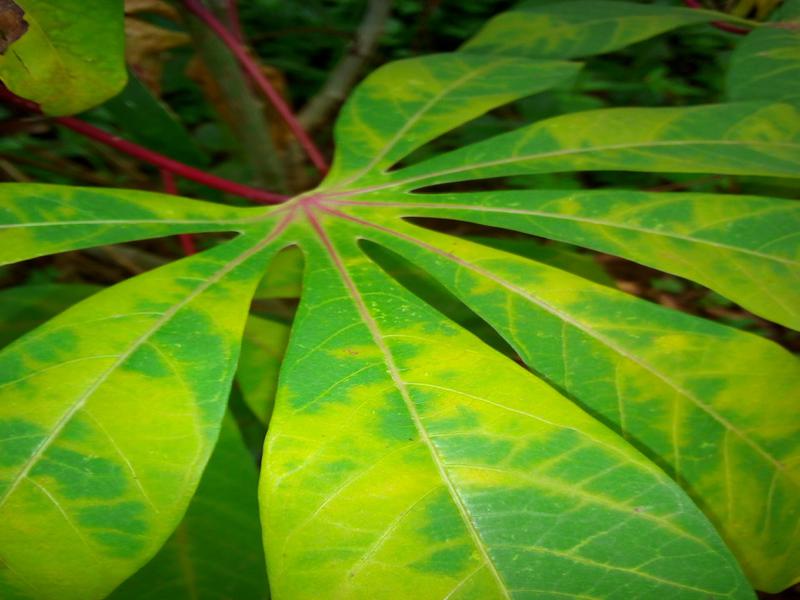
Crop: cassava
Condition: brown_streak_disease